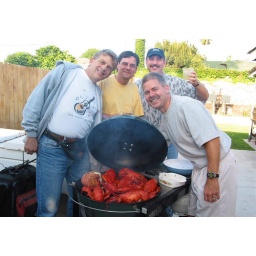
I'm in the yellow shirt